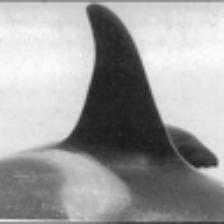
Label: NonHuman